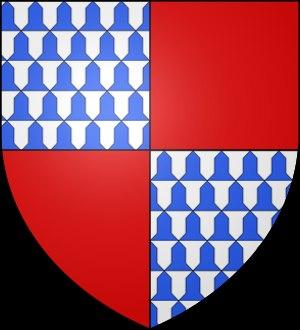
Le château de Romans ou château des comtes de Romans-Ferrari est un ancien château fort, du XIVᵉ siècle, reconstruit en grande partie au XVᵉ siècle et remanié au XIXᵉ siècle, qui se dresse sur la commune de Romans dans le département de l'Ain en région Auvergne-Rhône-Alpes. Il a succédé à une maison forte datant d'« à minima » du XIIIᵉ siècle.